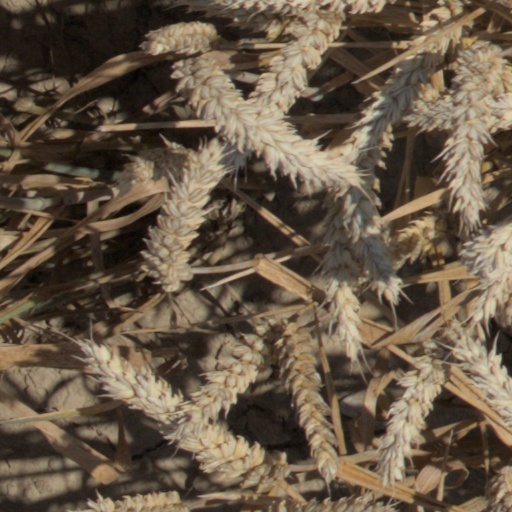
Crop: wheat